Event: Nepal Earthquake
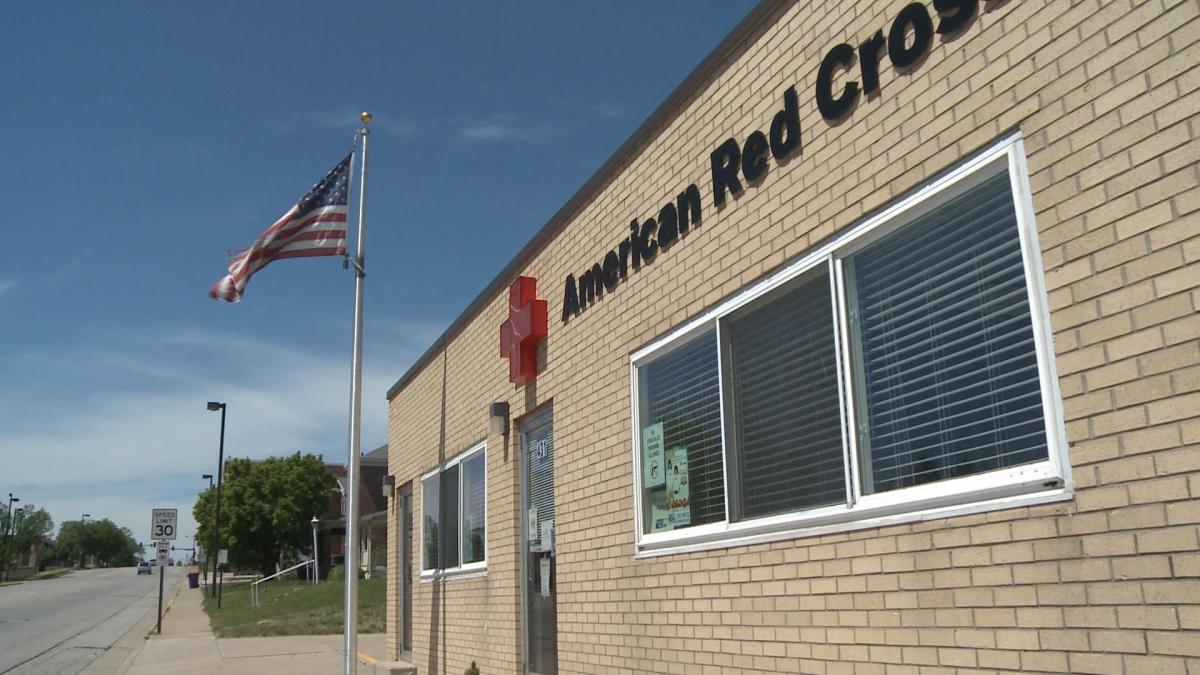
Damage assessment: no_damage